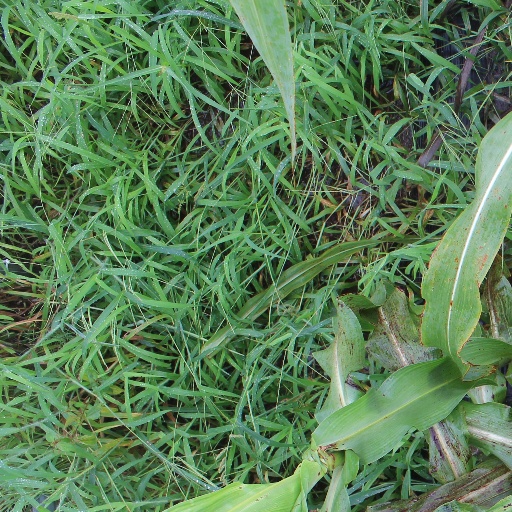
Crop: sorghum